Veterans Day (Sweden)

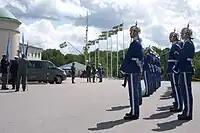
Veterans' Day 2011 at the Maritime Museum.

Veterans Day is observed annually in Sweden on May 29 at the Maritime Museum in Stockholm in honor of people who are or have been serving with the Swedish Armed Forces in international military operations, as well as commemorating those who died during their service. It coincides with the International Day of United Nations Peacekeepers. Members of the Swedish royal family attend the ceremony.